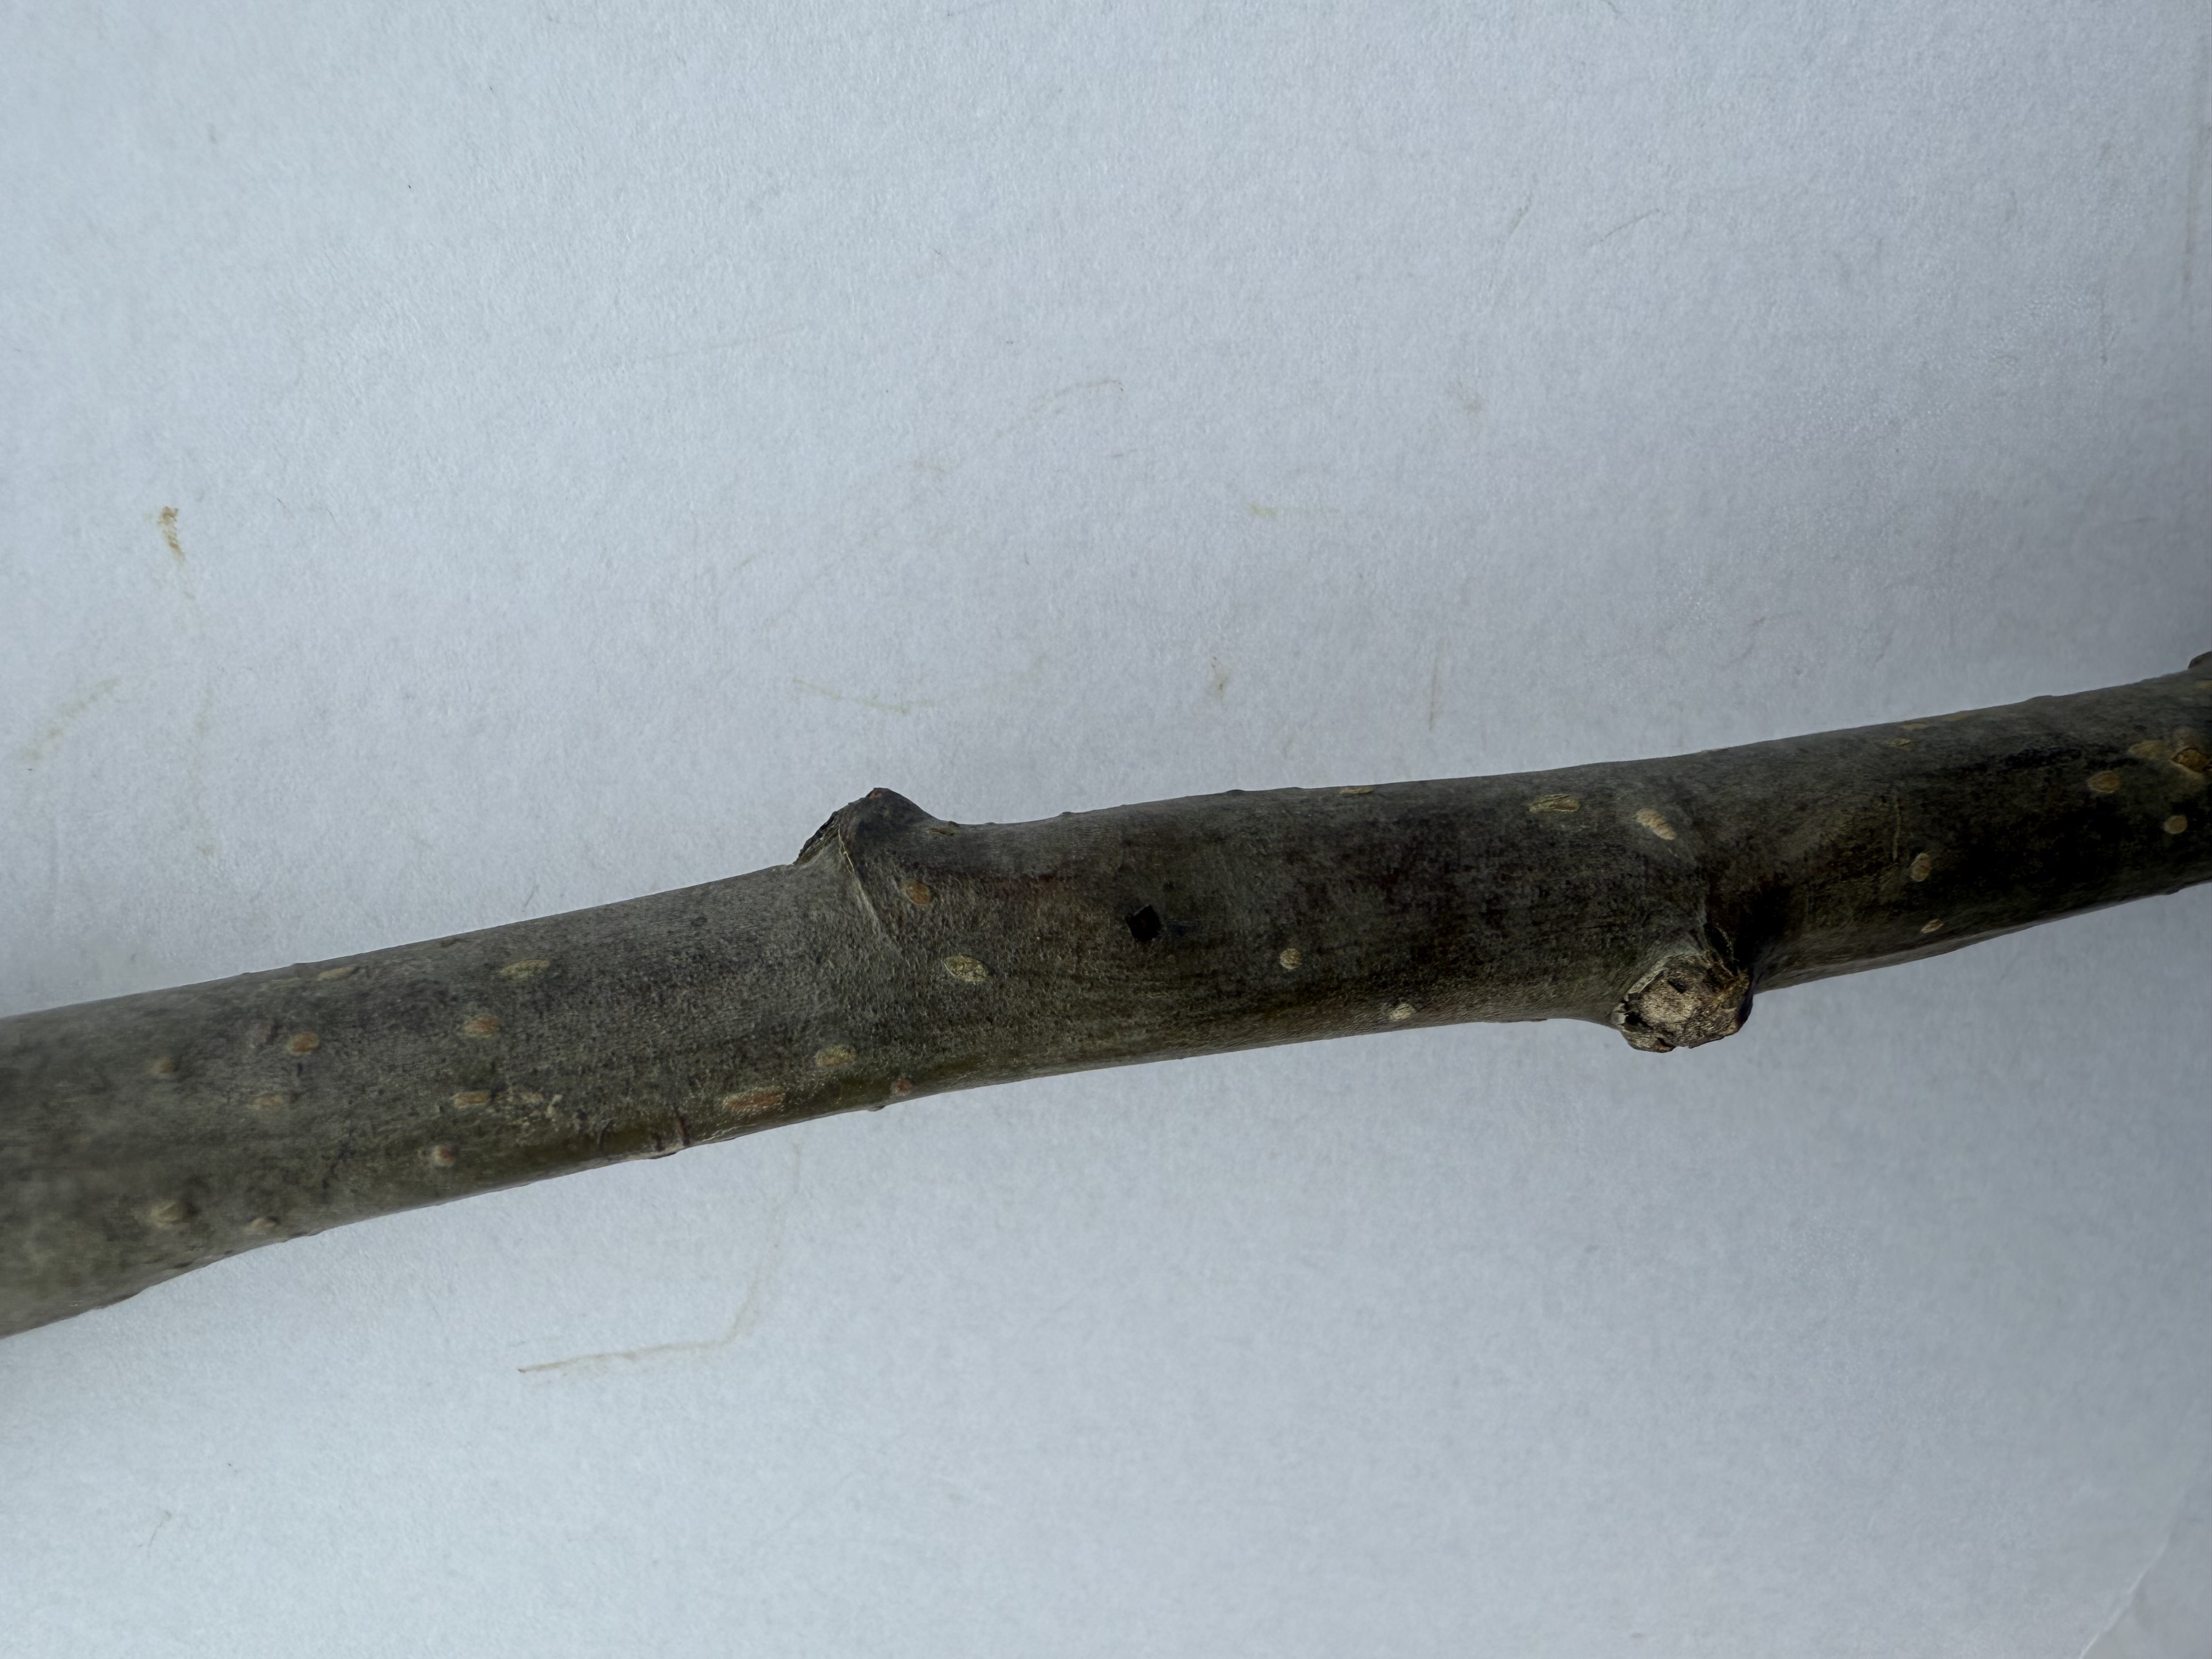
Variety: Nashi Pear